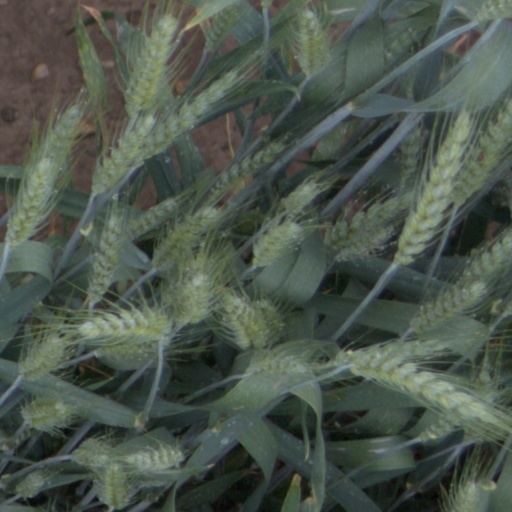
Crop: wheat